Unitrans

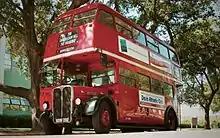
One of the ex-London double-deckers laying over at Memorial Union terminal in 2008

To be unique, get the system noticed, and encourage ridership, Unitrans made arrangements to purchase two former London Transport double-decker buses in the middle part of 1967 and use them on "East" and "West" perimeter routes in Davis. According to the March 5, 1968 edition of The California Aggie newspaper, the two RTL type double-decker buses cost $3500 each, and were shipped to San Francisco for an additional $1000. After being modified with features like clearance lights and larger left side mirrors, service began in February 1968. Upon its retirement in 2007, RTL1014 was the oldest functioning example of its type in the world still operating in revenue service on a regular basis. These first two lines operated from what is now a parking lot behind Young Hall, until 1970 when expanded service forced the terminal to move to its current location near Hickey Gym. Starting in the late 1960s, Unitrans also began supplementing its fleet with second-hand single-deck buses, starting with several General Motors "old-look" buses ranging in length from 35 to 37¾ feet.